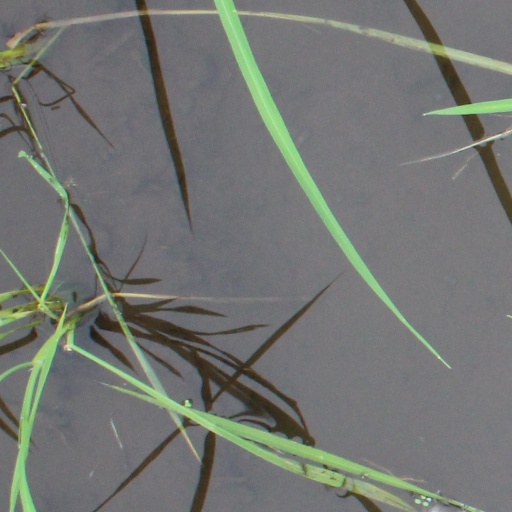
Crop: rice